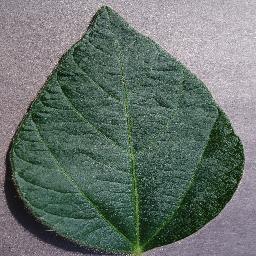
Label: Soybean___healthy